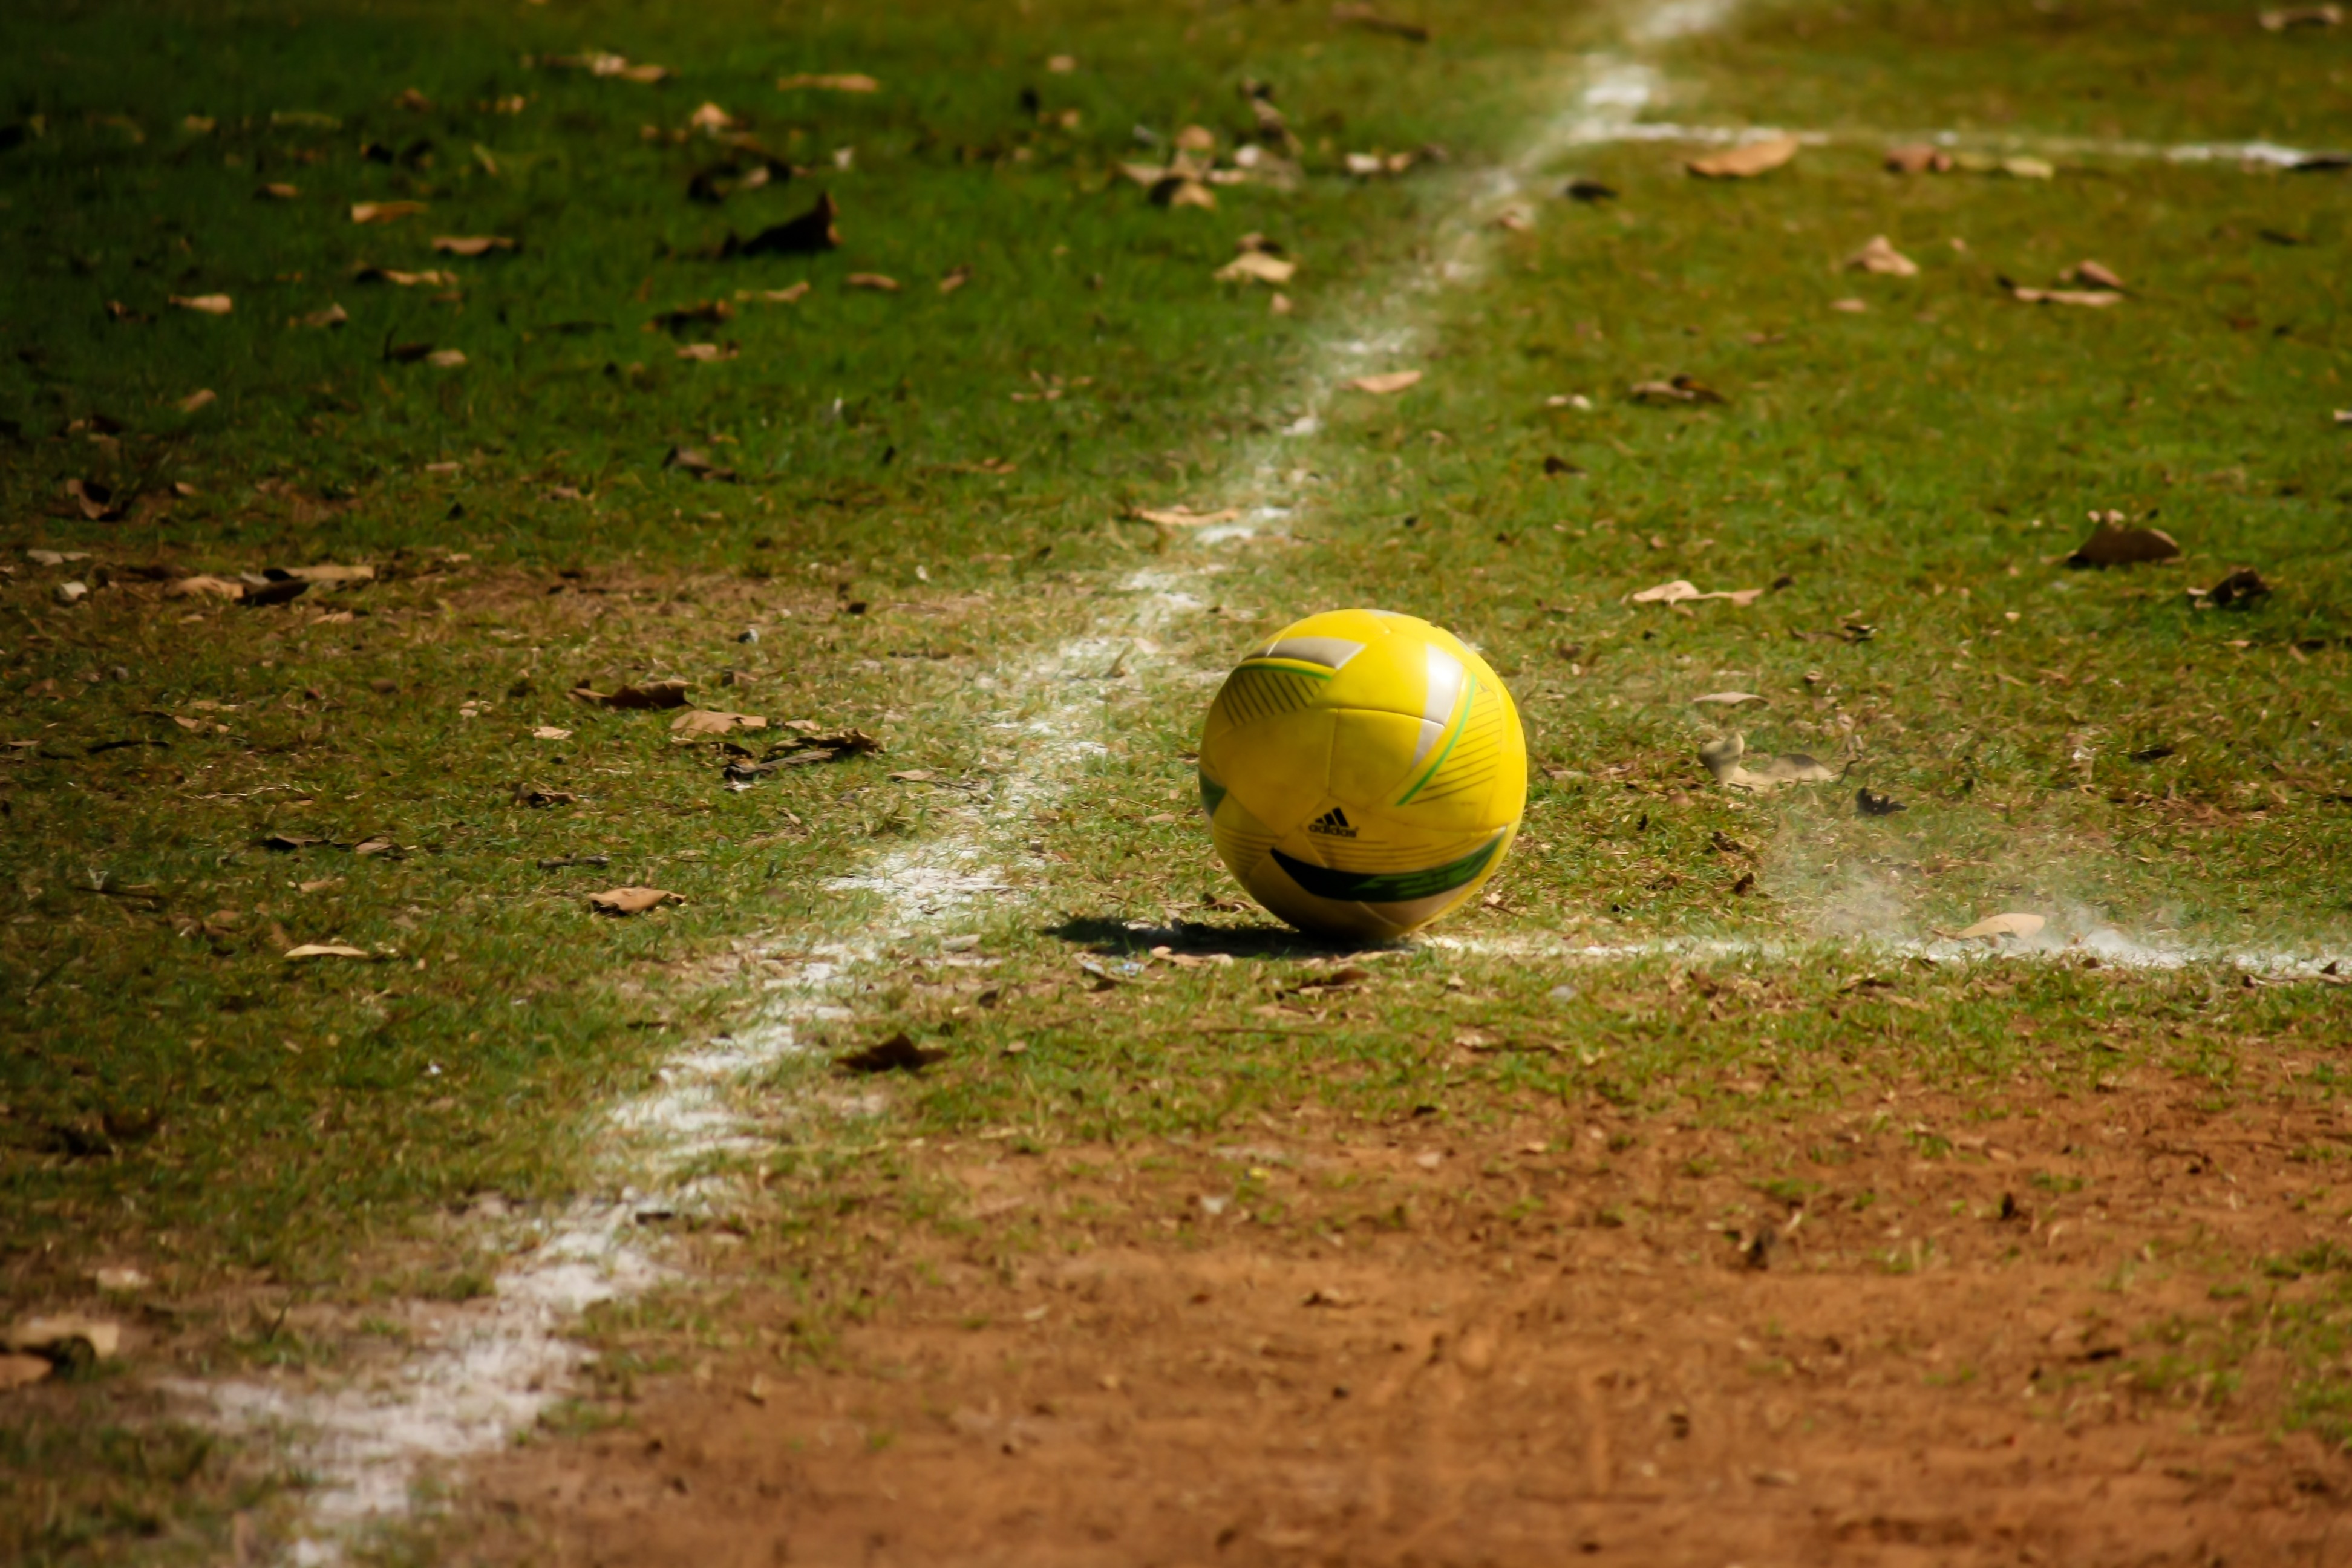
grass, sport, lawn, meadow, game, sunlight, leaf, green, soil, soccer, football, goal, competition, ball, shoot, india